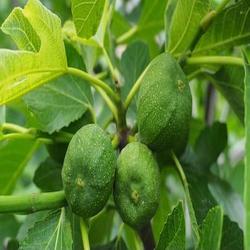
Label: Fig